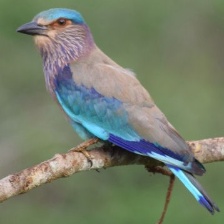
Species: INDIAN ROLLER
Scientific name: CORACIAS BENGHALENSIS